Thomas H. Friedkin

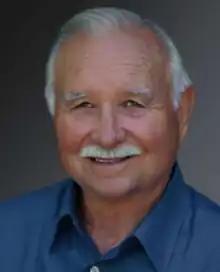

Thomas Hoyt Friedkin (August 29, 1935 – March 14, 2017) was an American billionaire businessman, airplane pilot, and stuntman who founded Gulf States Toyota Distributors.